Naval Academy Etajima

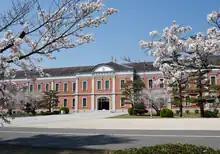
Former building of the Imperial Japanese Navy Academy, now used for the JMSDF Officer Candidate School

The predecessor of the Etajima base was the branch officer training system of the Imperial Japanese Naval Academy. The Naval Academy moved to Etajima from Tsukiji, Tokyo in 1888. The current academy was re-established in 1956.